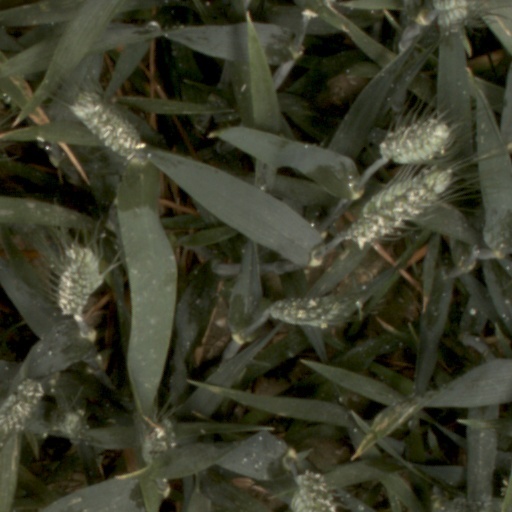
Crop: wheat